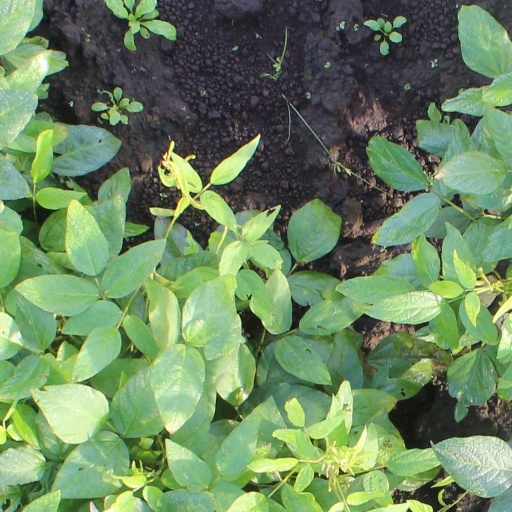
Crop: soybean